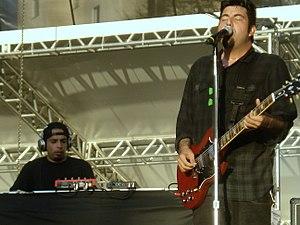
Frank Delgado est un musicien américain. Il est aux claviers et aux platines dans le groupe de metal alternatif Deftones.
Deftones est un groupe de nu metal américain, originaire de Sacramento. Avec Korn, ils sont considérés comme les fondateurs du nu metal, et également considérés comme l'un des groupes les plus novateurs et les plus influents du genre.